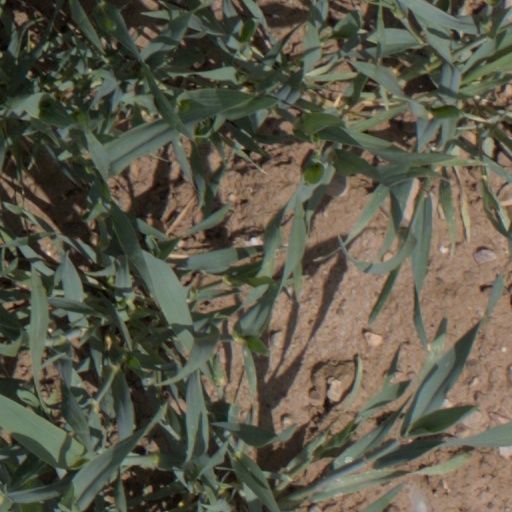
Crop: wheat